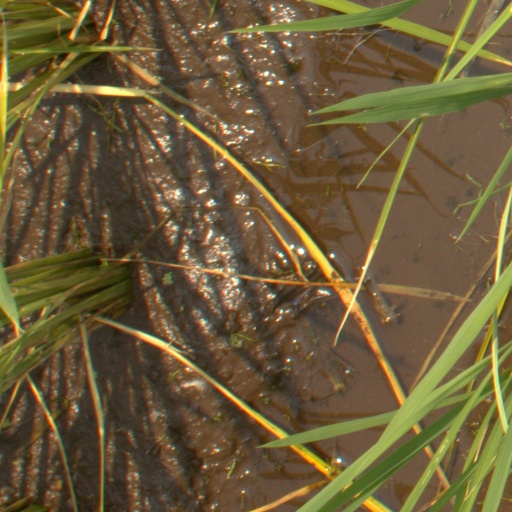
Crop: rice